False memory

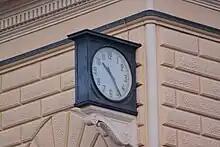
The Bologna station clock in Italy, subject of a collective false memory

One well-documented example of shared false memories comes from a 2010 study that examined people familiar with the clock at Bologna Centrale railway station, which was damaged in a bombing in 1980. In the study, 92% of respondents falsely remembered the clock had remained stopped since the bombing, when, in fact, the clock was repaired shortly after the attack. Years later in 1996, the clock was again stopped and permanently set to the time of the explosion, in observance and commemoration of the bombing.